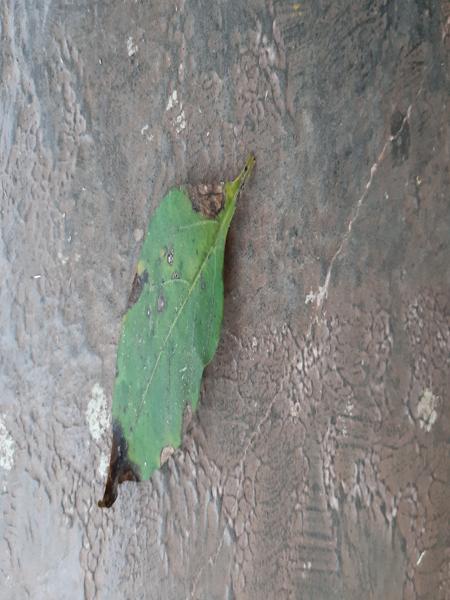
Plant: Chilly